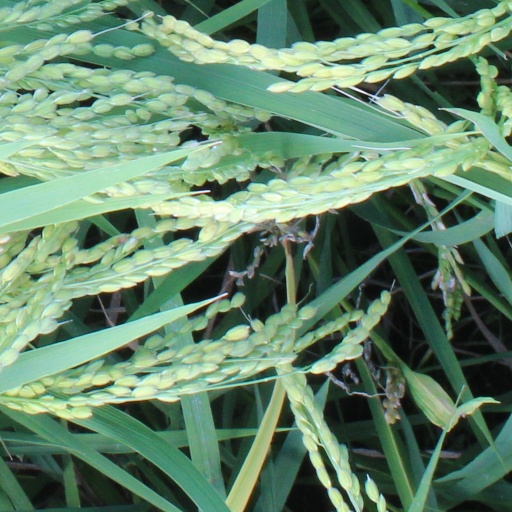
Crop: rice